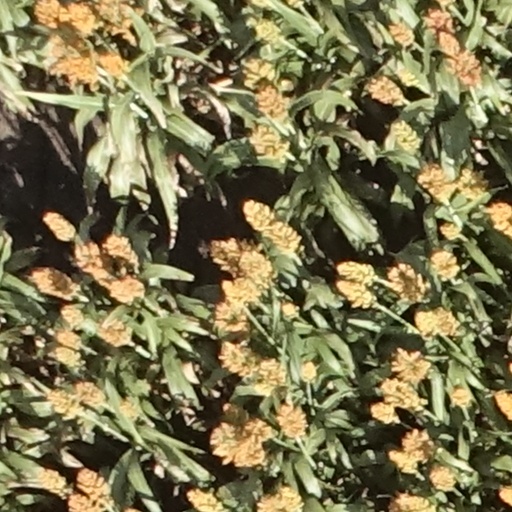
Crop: sorghum